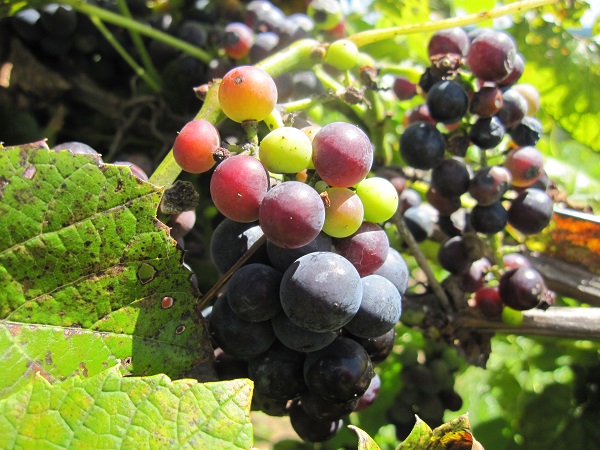
Plant: Grape
Disease: grape black rot